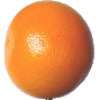
Label: Grapefruit Pink 1